Portuguese in the United Kingdom

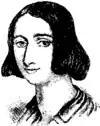
Grace Aguilar, a historically significant novelist

The list below includes British born people of Portuguese descent and Portuguese born people who have become British citizens.